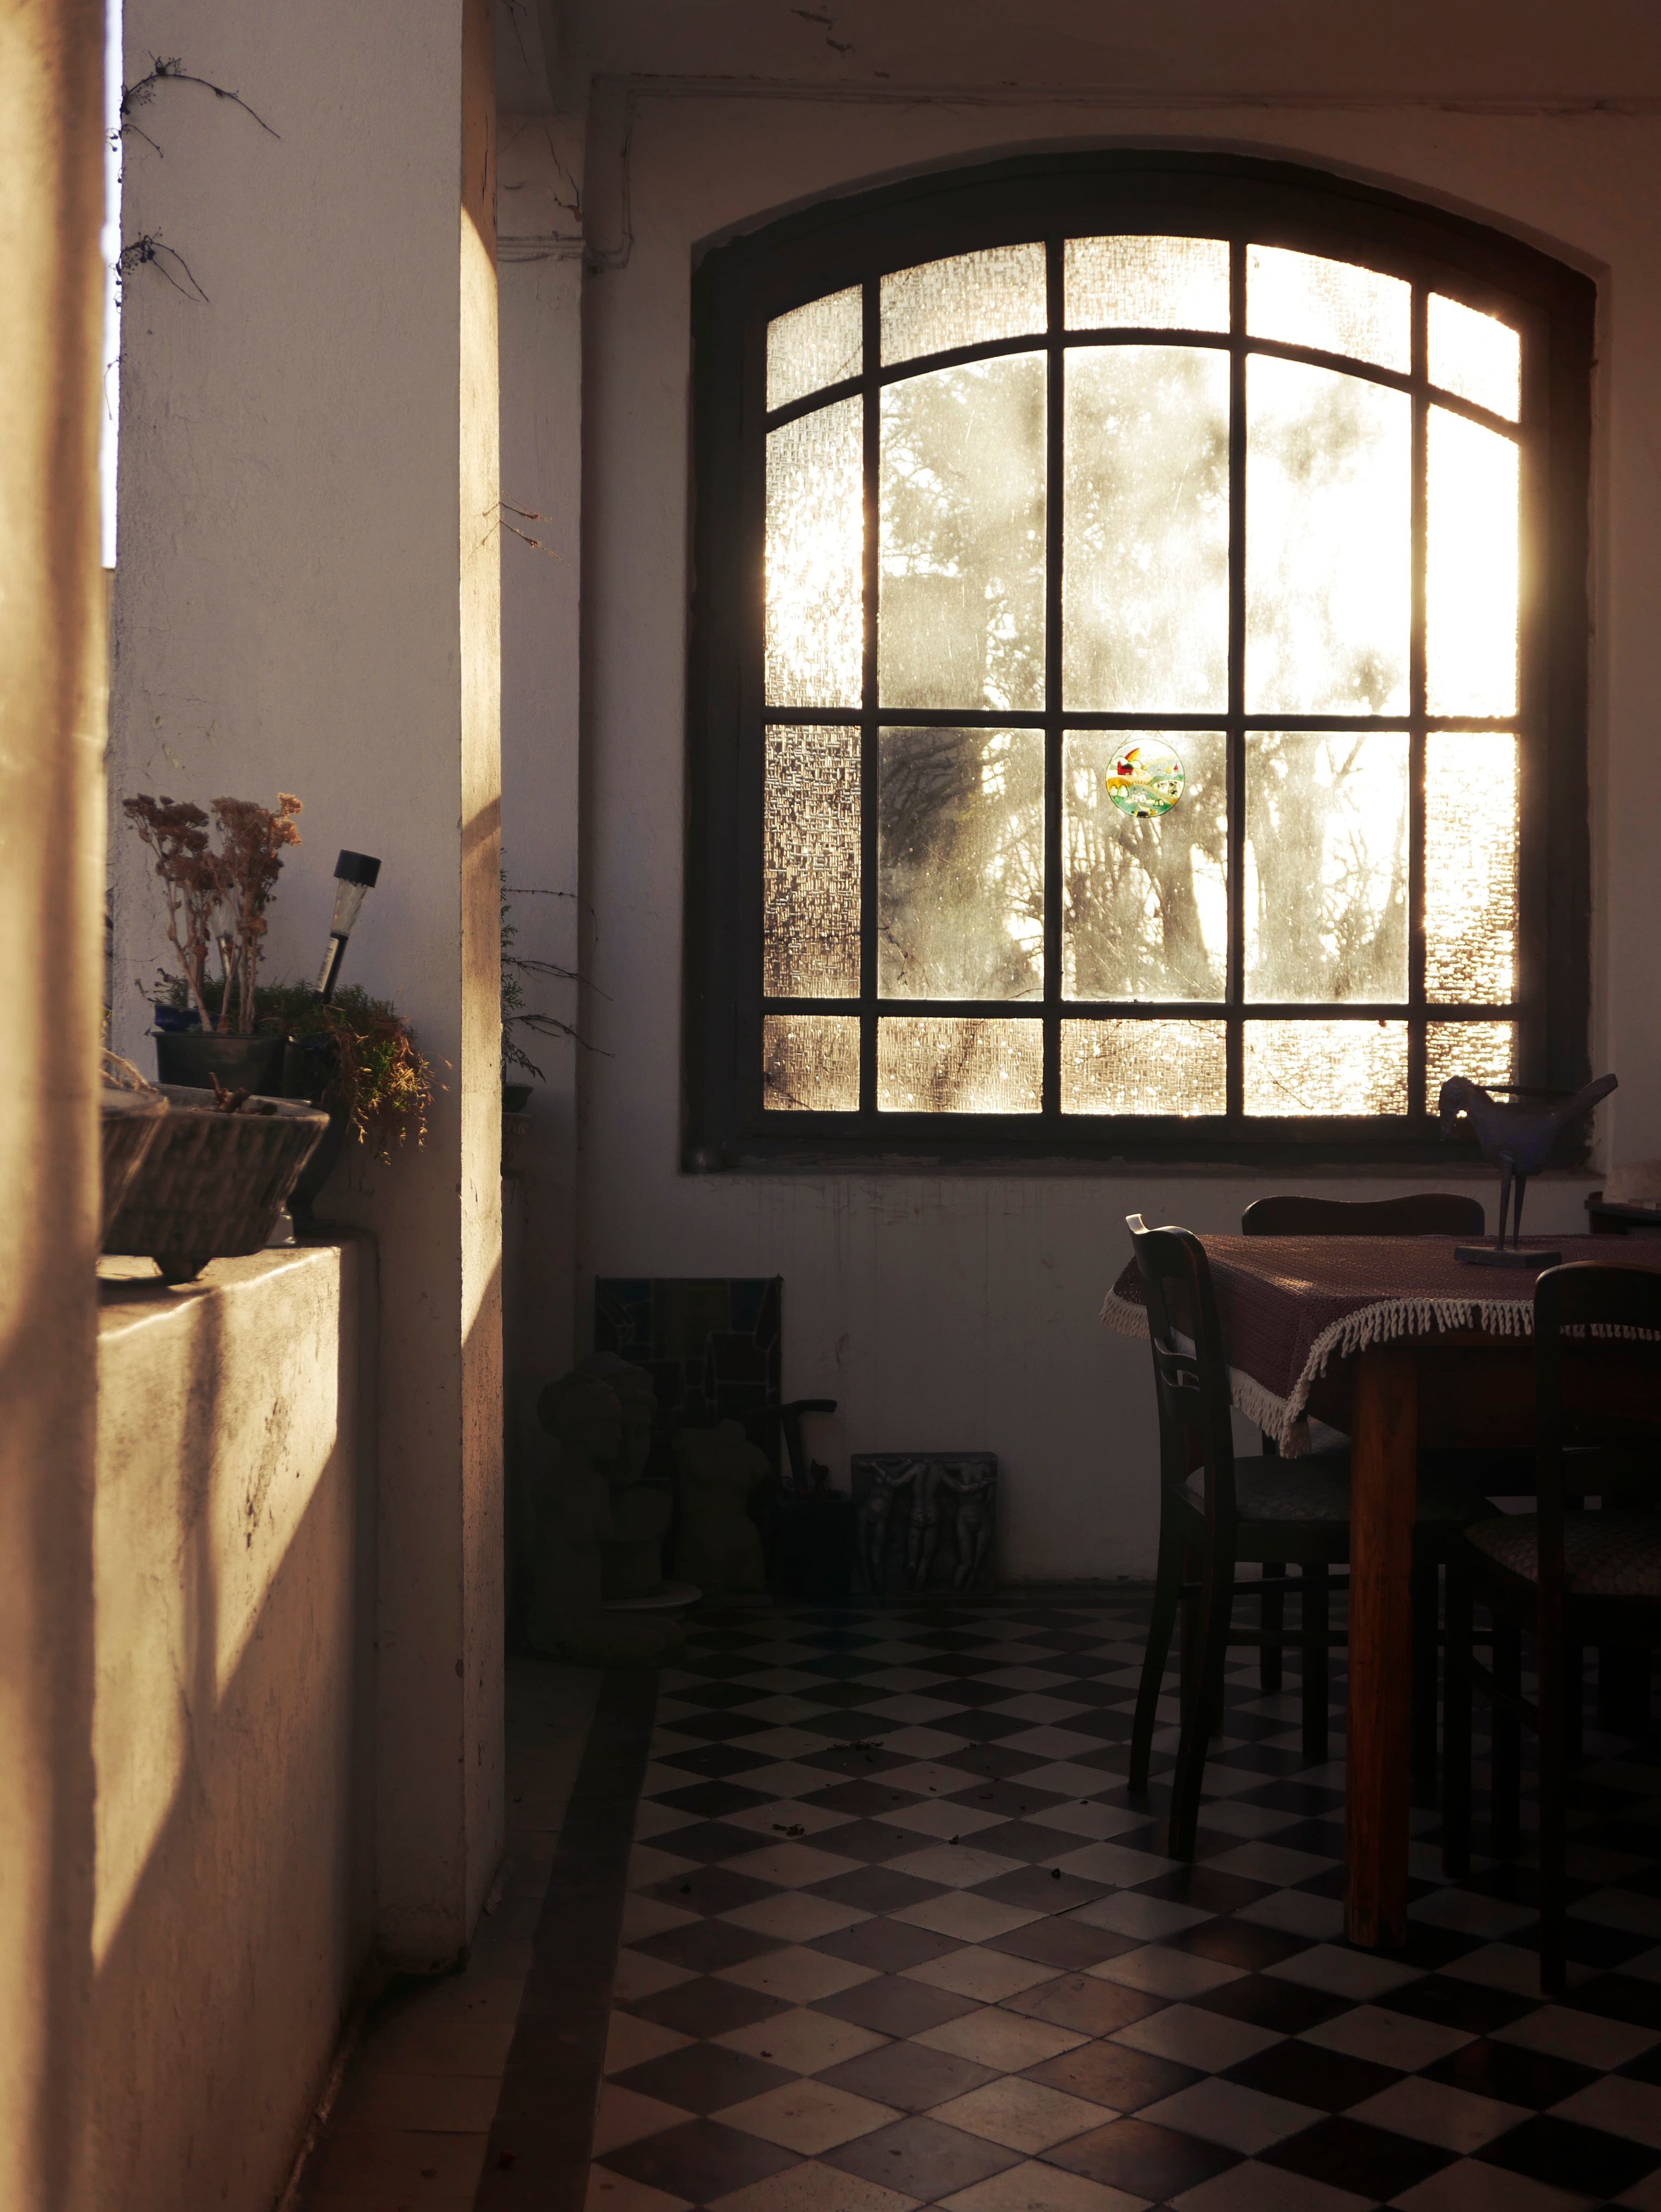
wood, house, floor, window, home, hall, cottage, property, living room, room, lighting, interior design, estate, window covering